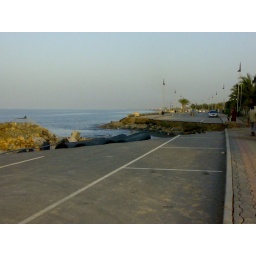
part of the beach road eaten up by guno